Danny Granger

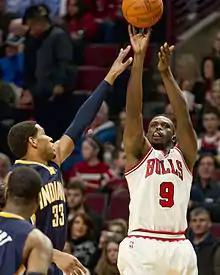
Granger (#33) in December 2011, attempting to block Luol Deng's shot

In the lockout-shortened 2011–12 season, Granger was the Pacers' leading scorer for the fifth consecutive season—his 18.7 points per game ranked 22nd best in the NBA.